Trione-Annadel State Park

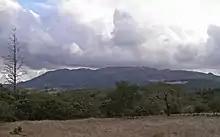
View from southern mountain flanks of Annadel looking toward Sonoma Mountain.

Plant communities include California oak woodland, riparian woodland, Douglas fir forest, chaparral, grassland, and marsh. The dominant plant community is the oak woodland, which has a canopy of coast live oak, Garry oak, black oak, Pacific madrone, bigleaf maple, and California laurel. Canyon live oak occurs in swales and creeks. In the oak woodlands, the dominant understory plants are native bunchgrasses, toyon, wild blackberry, coyote brush, and western poison-oak. The latter covers nearly one quarter of the understory in the park. Douglas fir occurs in some of the steeper, cooler riparian zones and on north-facing slopes.